Describe the emotion expressed in this image:  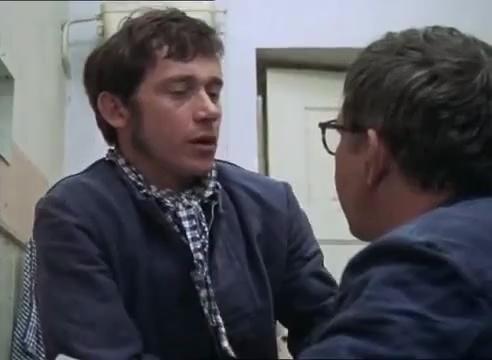
This person displays Pain, valence and arousal with low intensity.